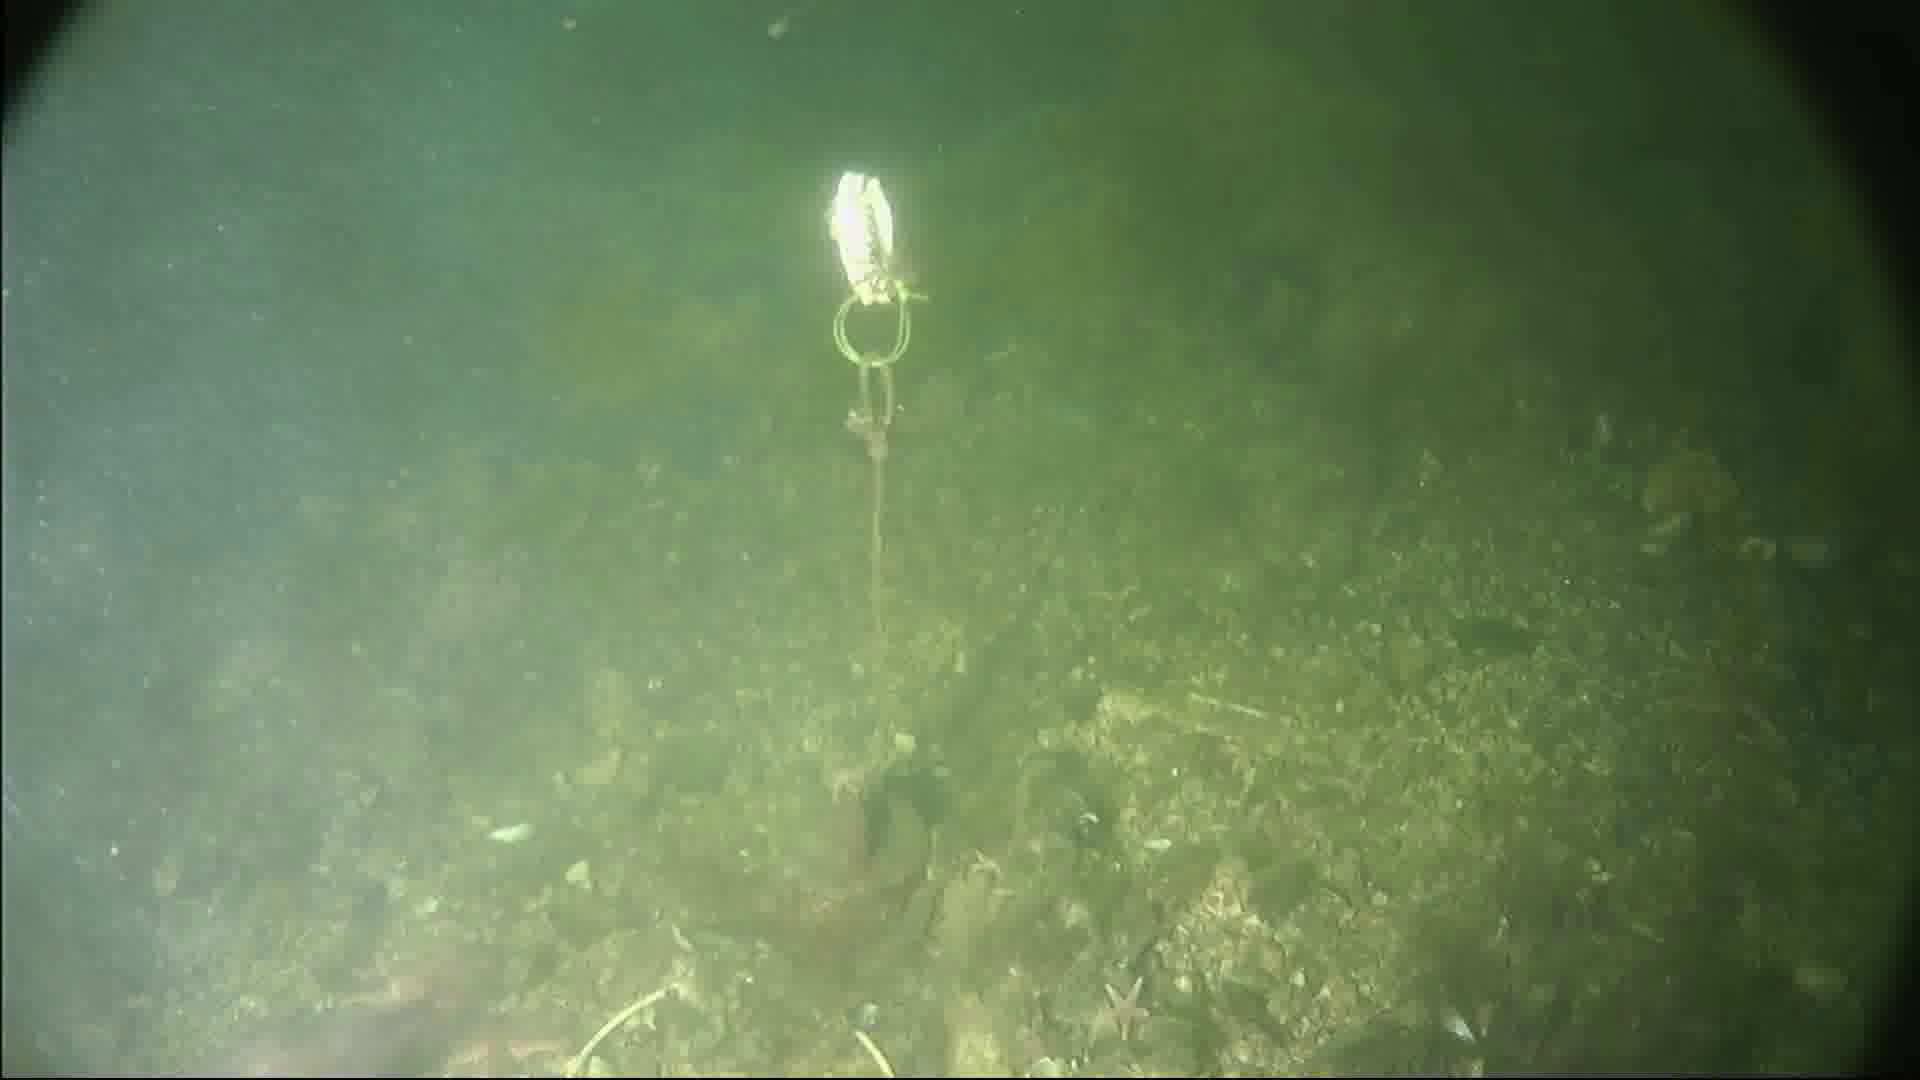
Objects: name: starfish
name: crab